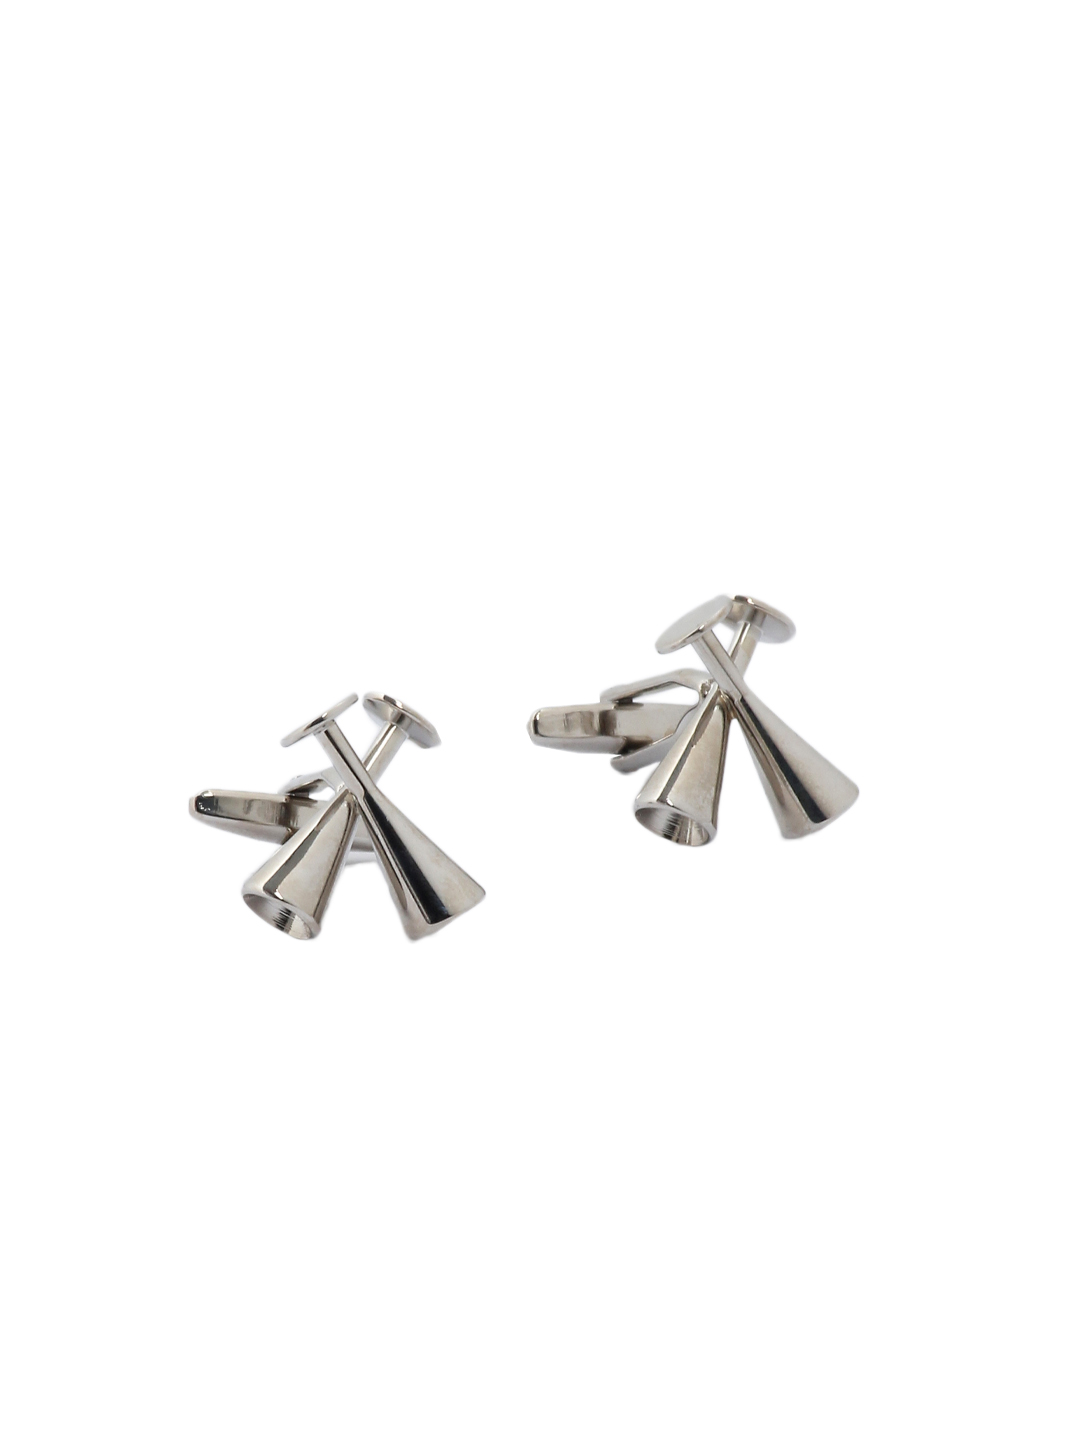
Hakashi Men Steel Cufflinks
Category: Accessories / Cufflinks / Cufflinks
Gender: Men
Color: Steel
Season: Summer 2012
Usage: Casual